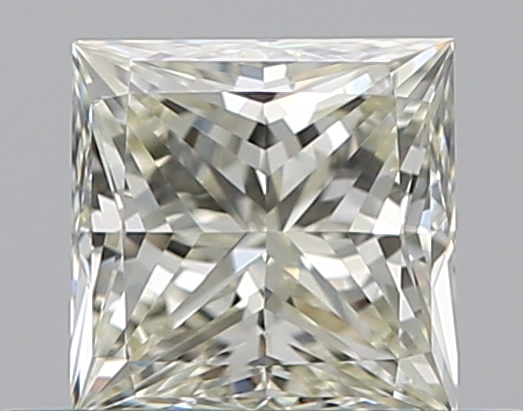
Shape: princess
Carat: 0.51
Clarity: VVS1
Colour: M
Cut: EX
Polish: EX
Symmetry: VG
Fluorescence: N
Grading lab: GIA
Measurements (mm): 4.38 x 4.34 x 3.12